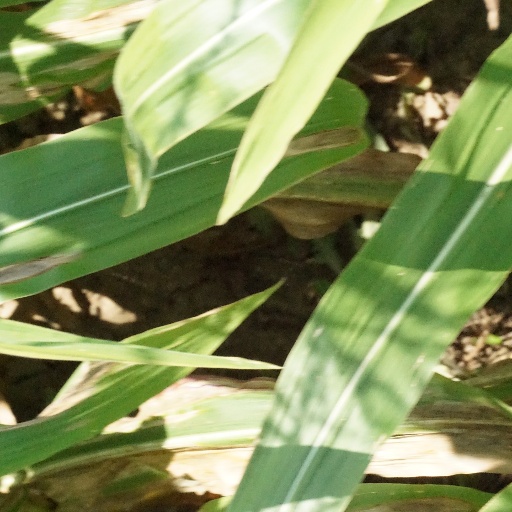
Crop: maize; corn